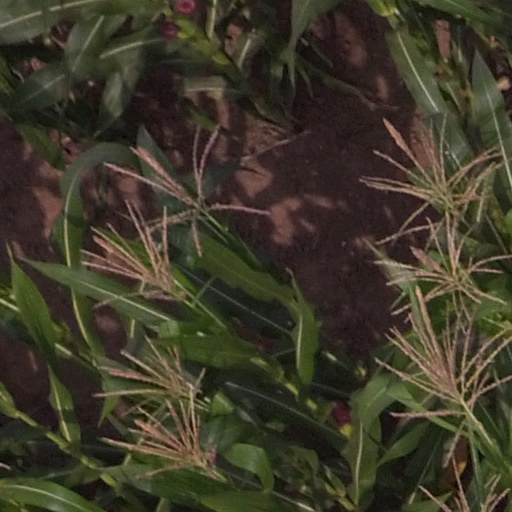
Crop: maize; corn